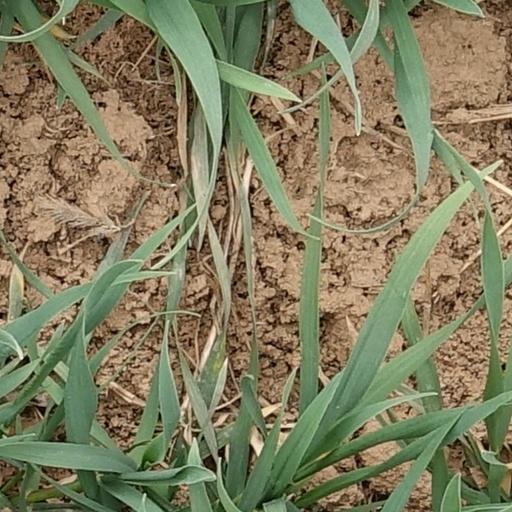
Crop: wheat